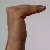
The image shows a hand gesture representing a space in Indian Sign Language.